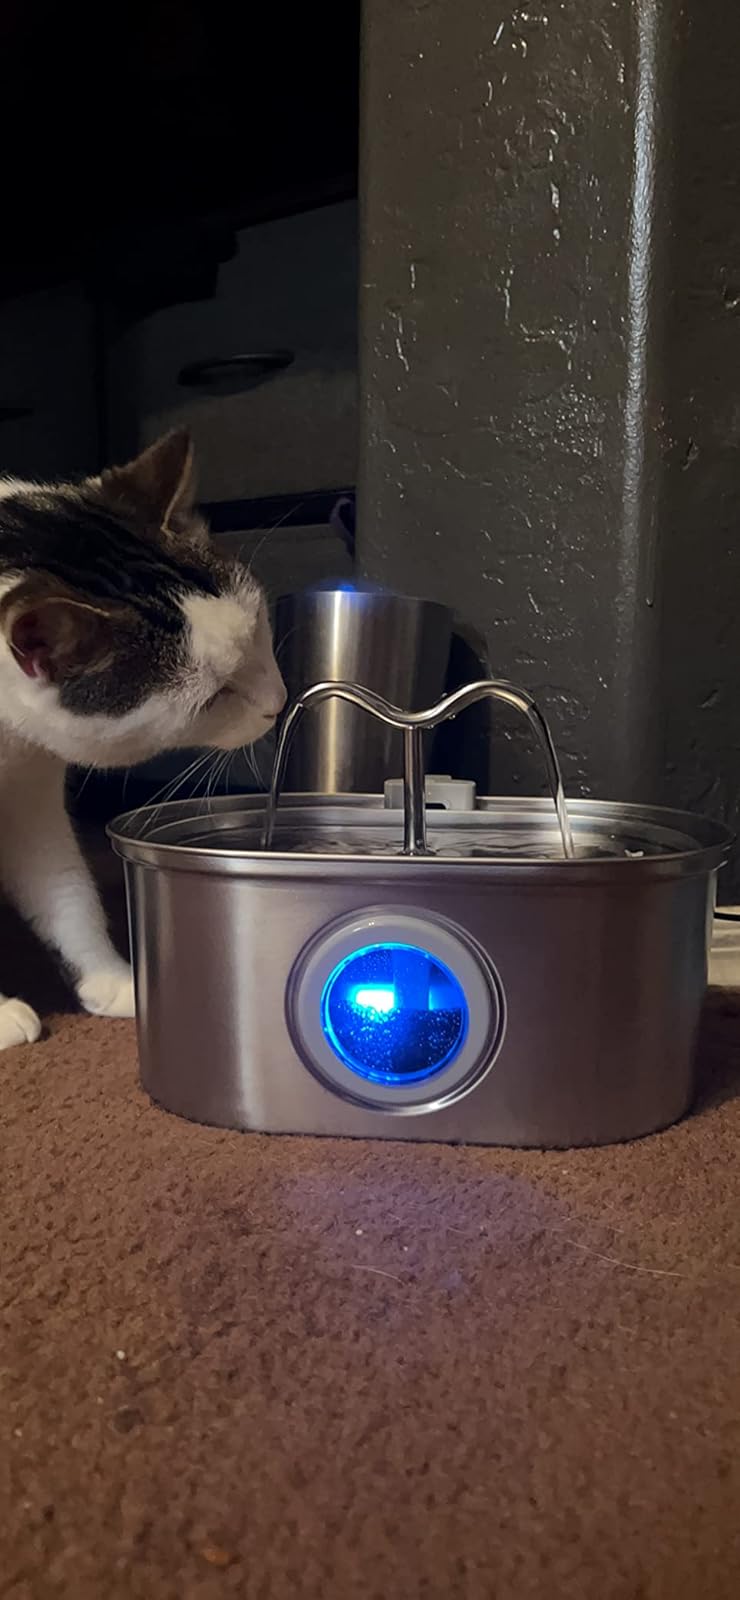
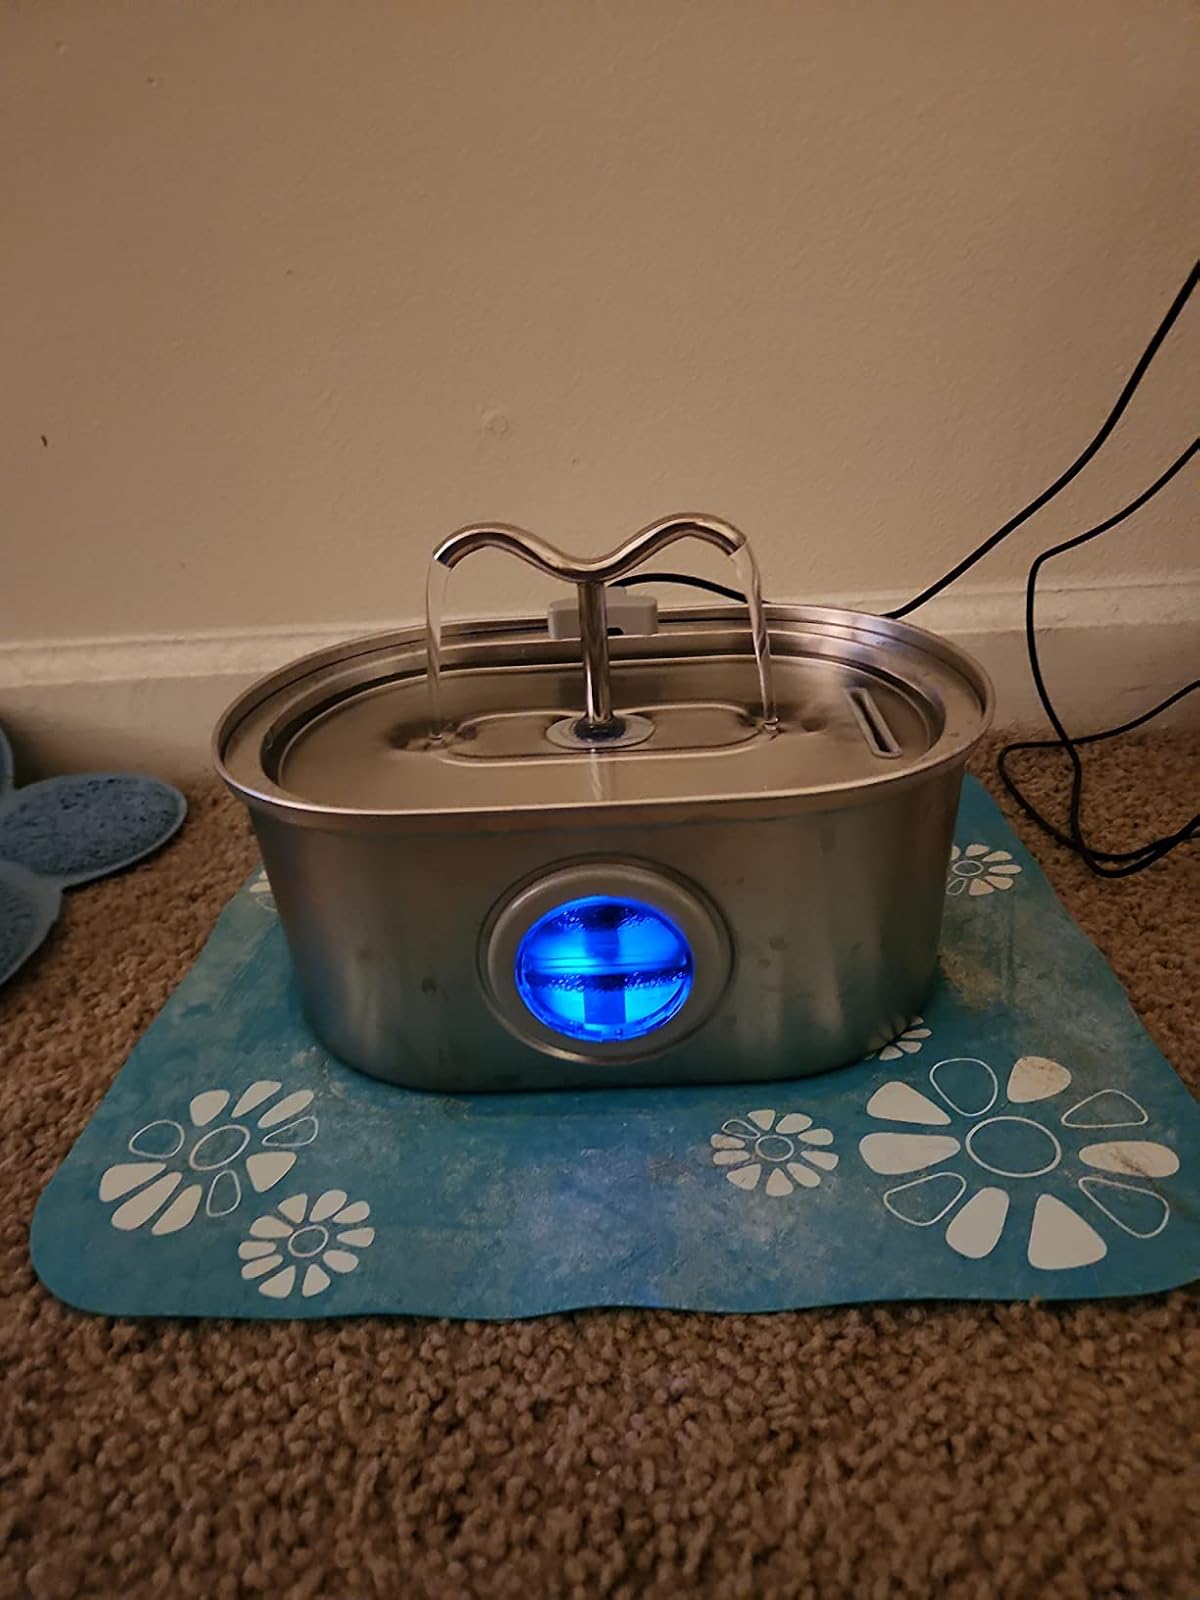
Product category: items_bowl
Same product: yes